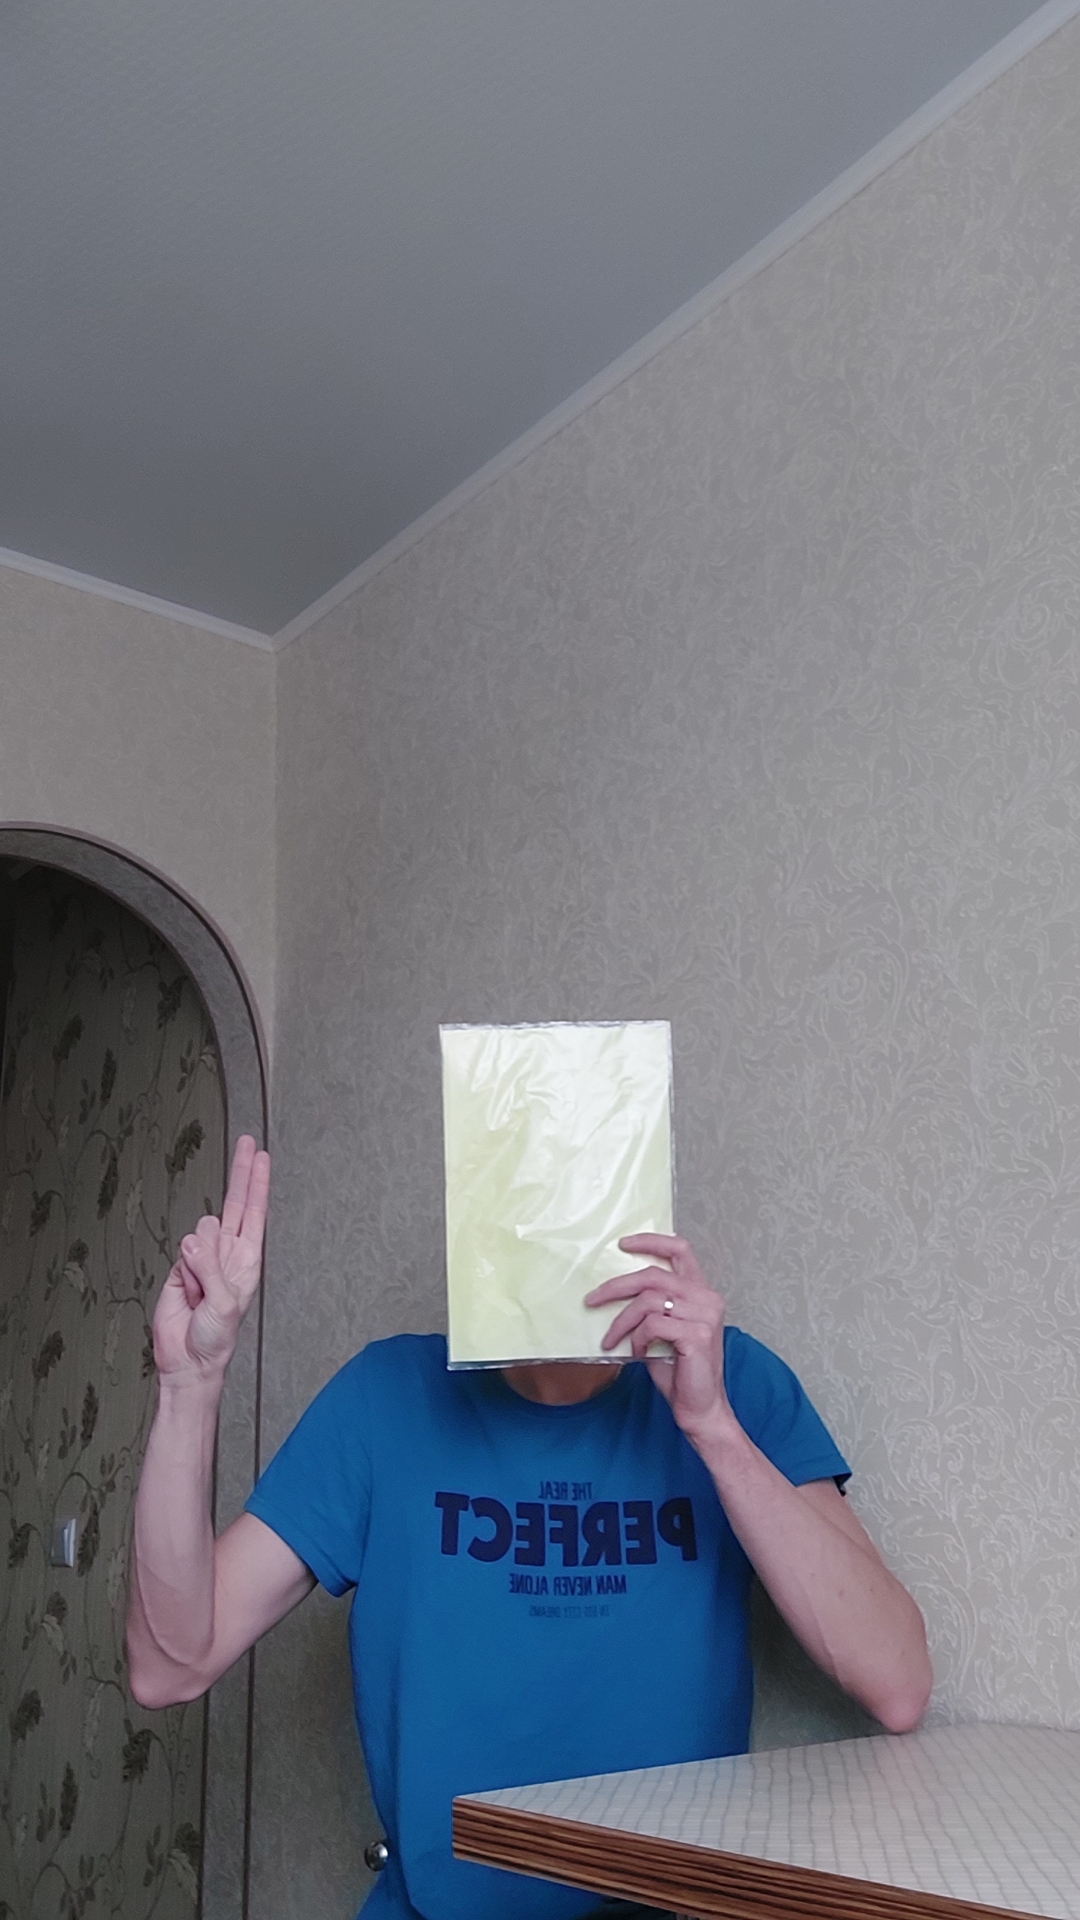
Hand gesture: two_up